Hantili II

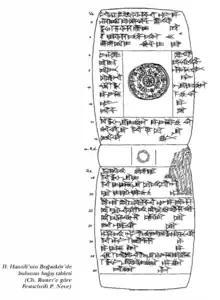
Endowment Tablet of Hantili II found in Boğazköy (Festschrift P. Neve according to Ch. Ruster)

The Great King received from the uriyannis on the right (sitting to the right of the king at the meeting or on the right wing in the battle formation) and from, the head of the guard detachment ("harpooner's head"), Haššuili. And gave it to Haššuili, the head of the guard detachment ("harpooner's head"), as a gift. In the future, no one will be able to claim (for this endowment) from Haššuili and his grandchildren!